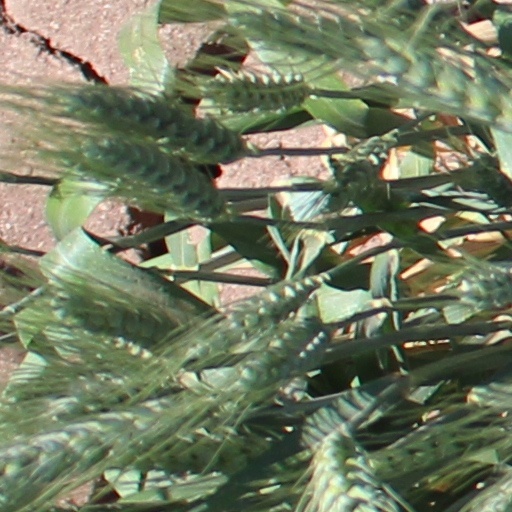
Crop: wheat